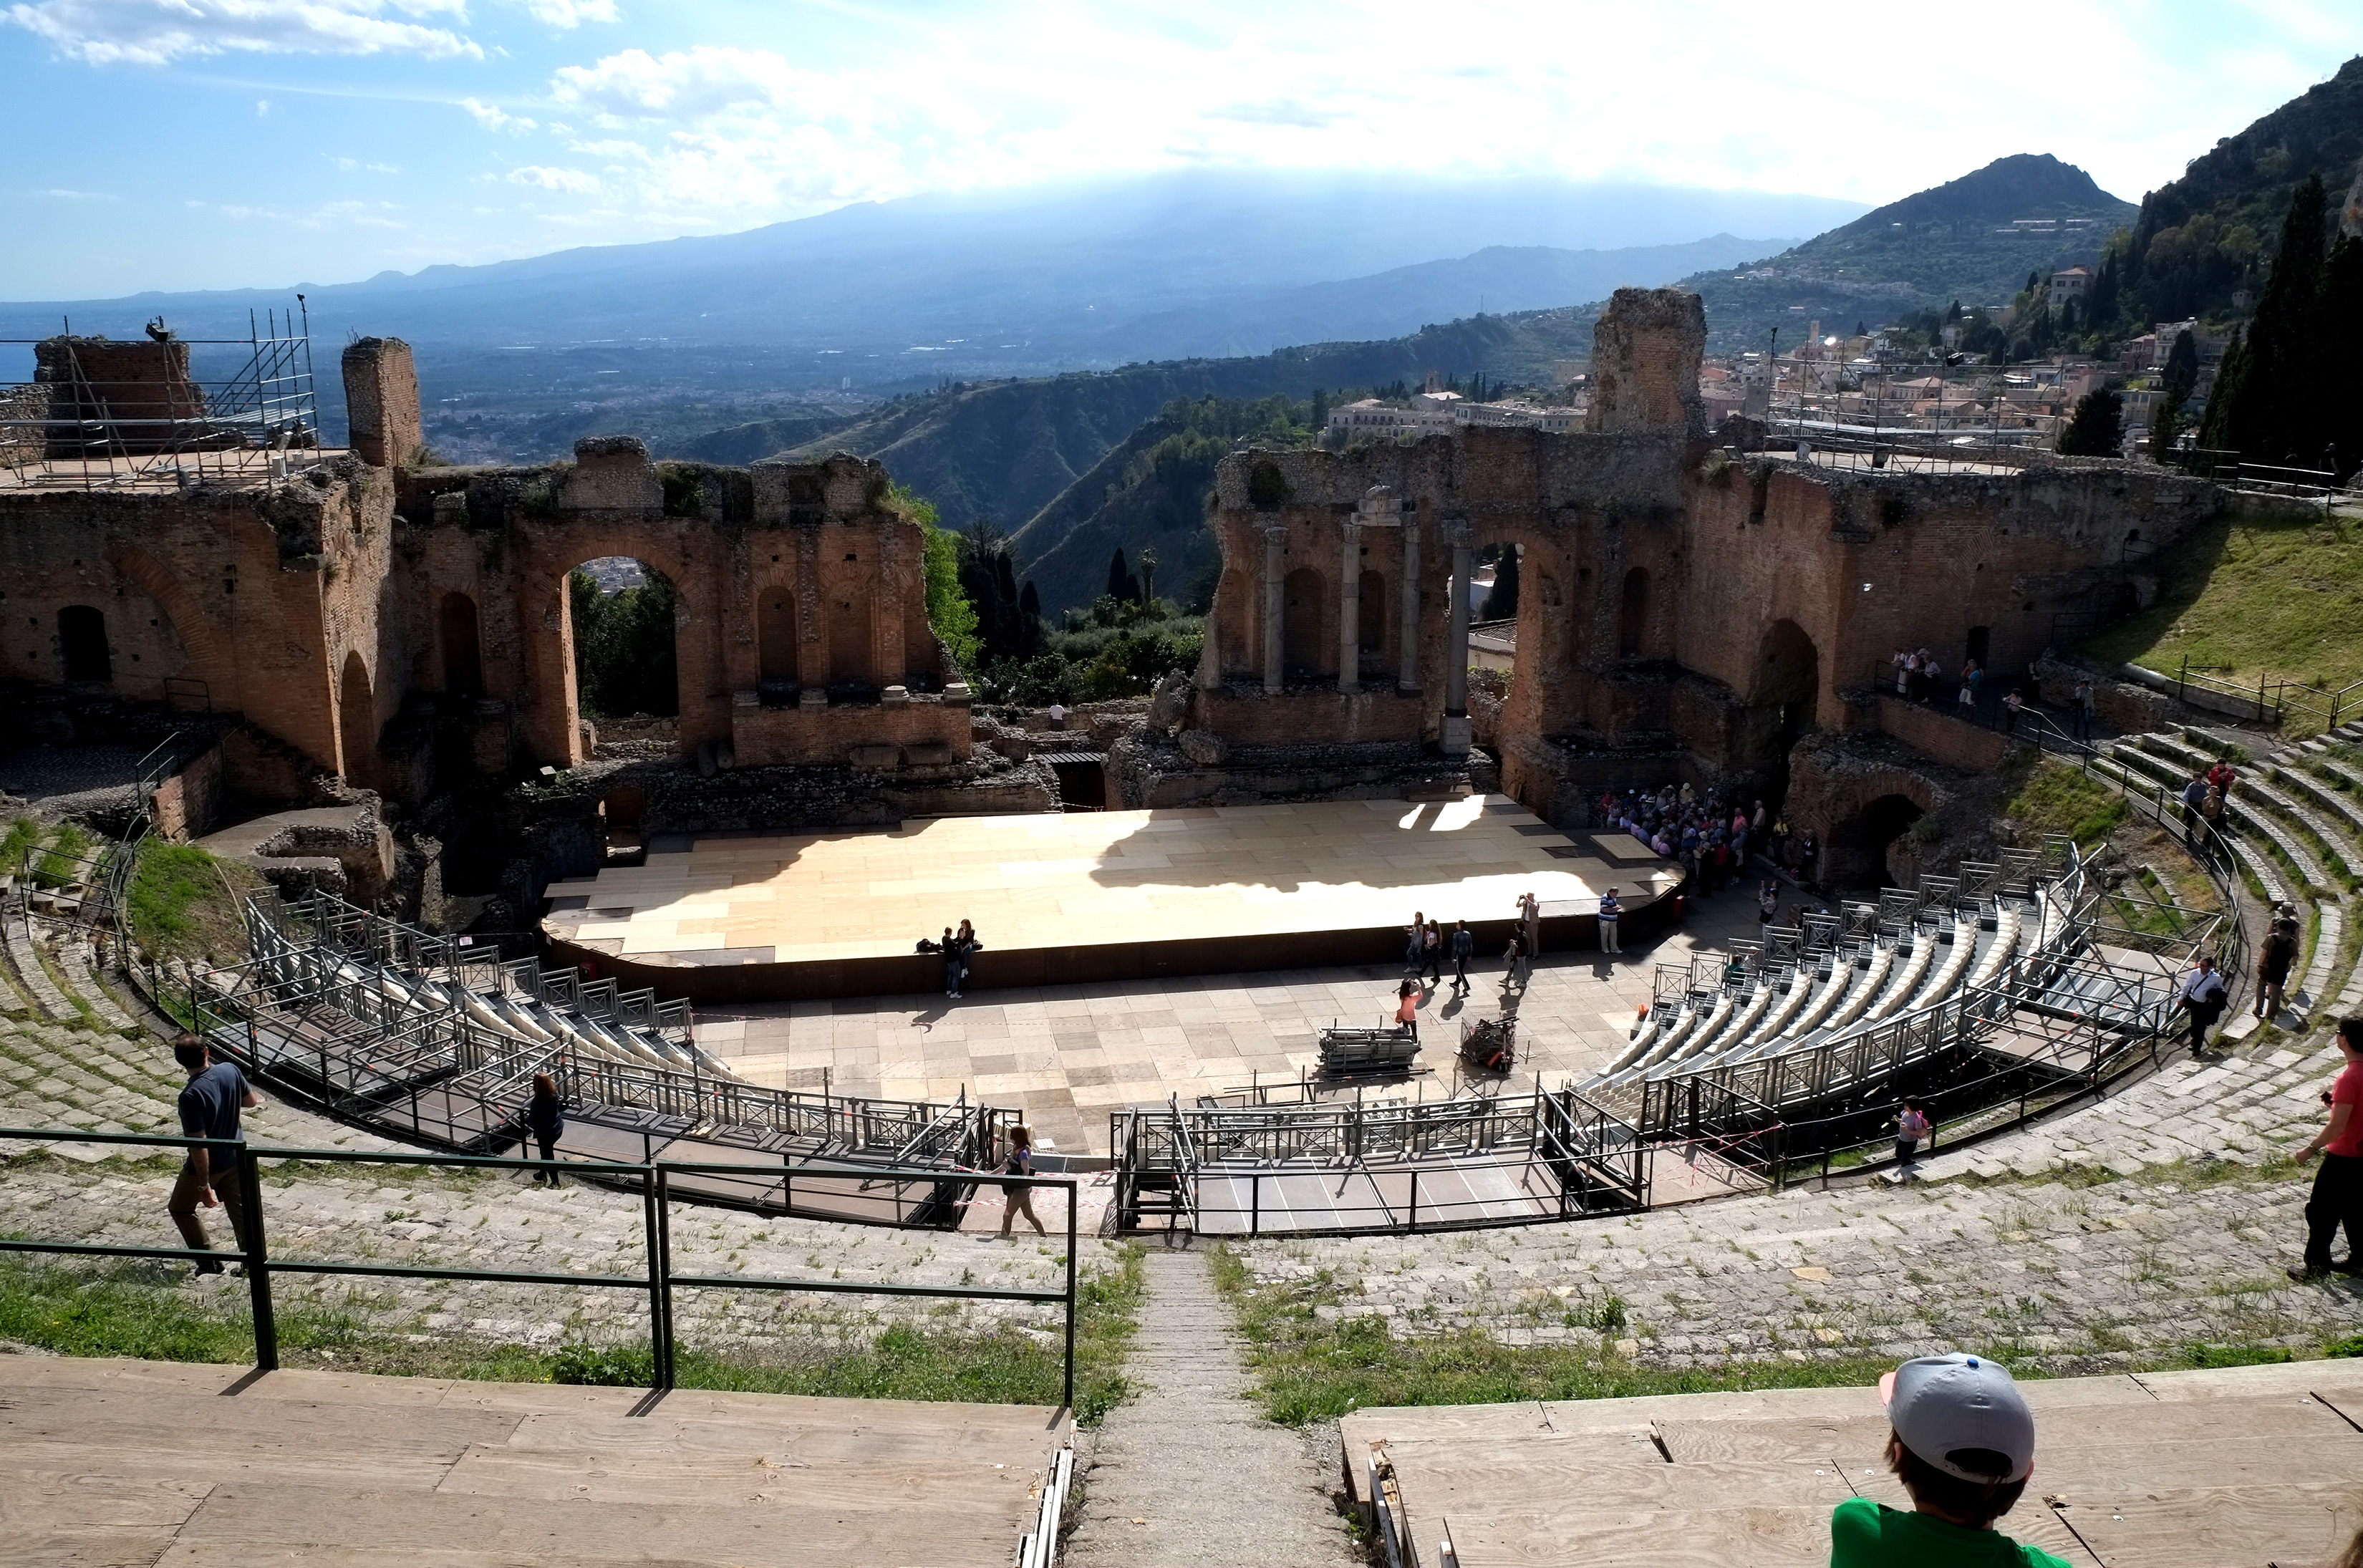
town, travel, village, italy, tourism, amphitheatre, monastery, fuji, sicily, taormina, fujix, fujixe1, e1, ancient history, human settlement